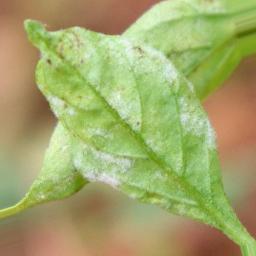
Label: powdery mildew